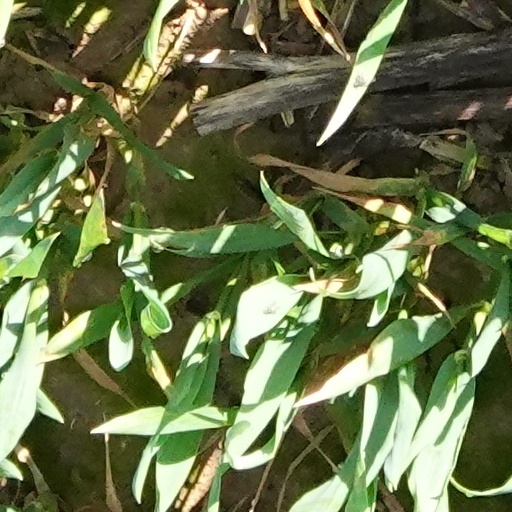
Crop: wheat